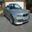
Label: automobile